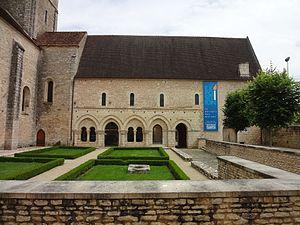
L'abbaye Saint-Benoît-de-Quinçay est une abbaye fondée au VIIᵉ siècle située dans la commune de Saint-Benoît dans le département de la Vienne en France.
Cet article liste les abbayes bénédictines actives ou ayant existé sur le territoire français actuel. Il s'agit des abbayes de religieux suivant la règle de saint Benoît, à l'exclusion des cisterciens.